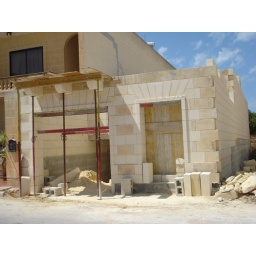
preparation for the balcony above the garage door,from the front bedroom